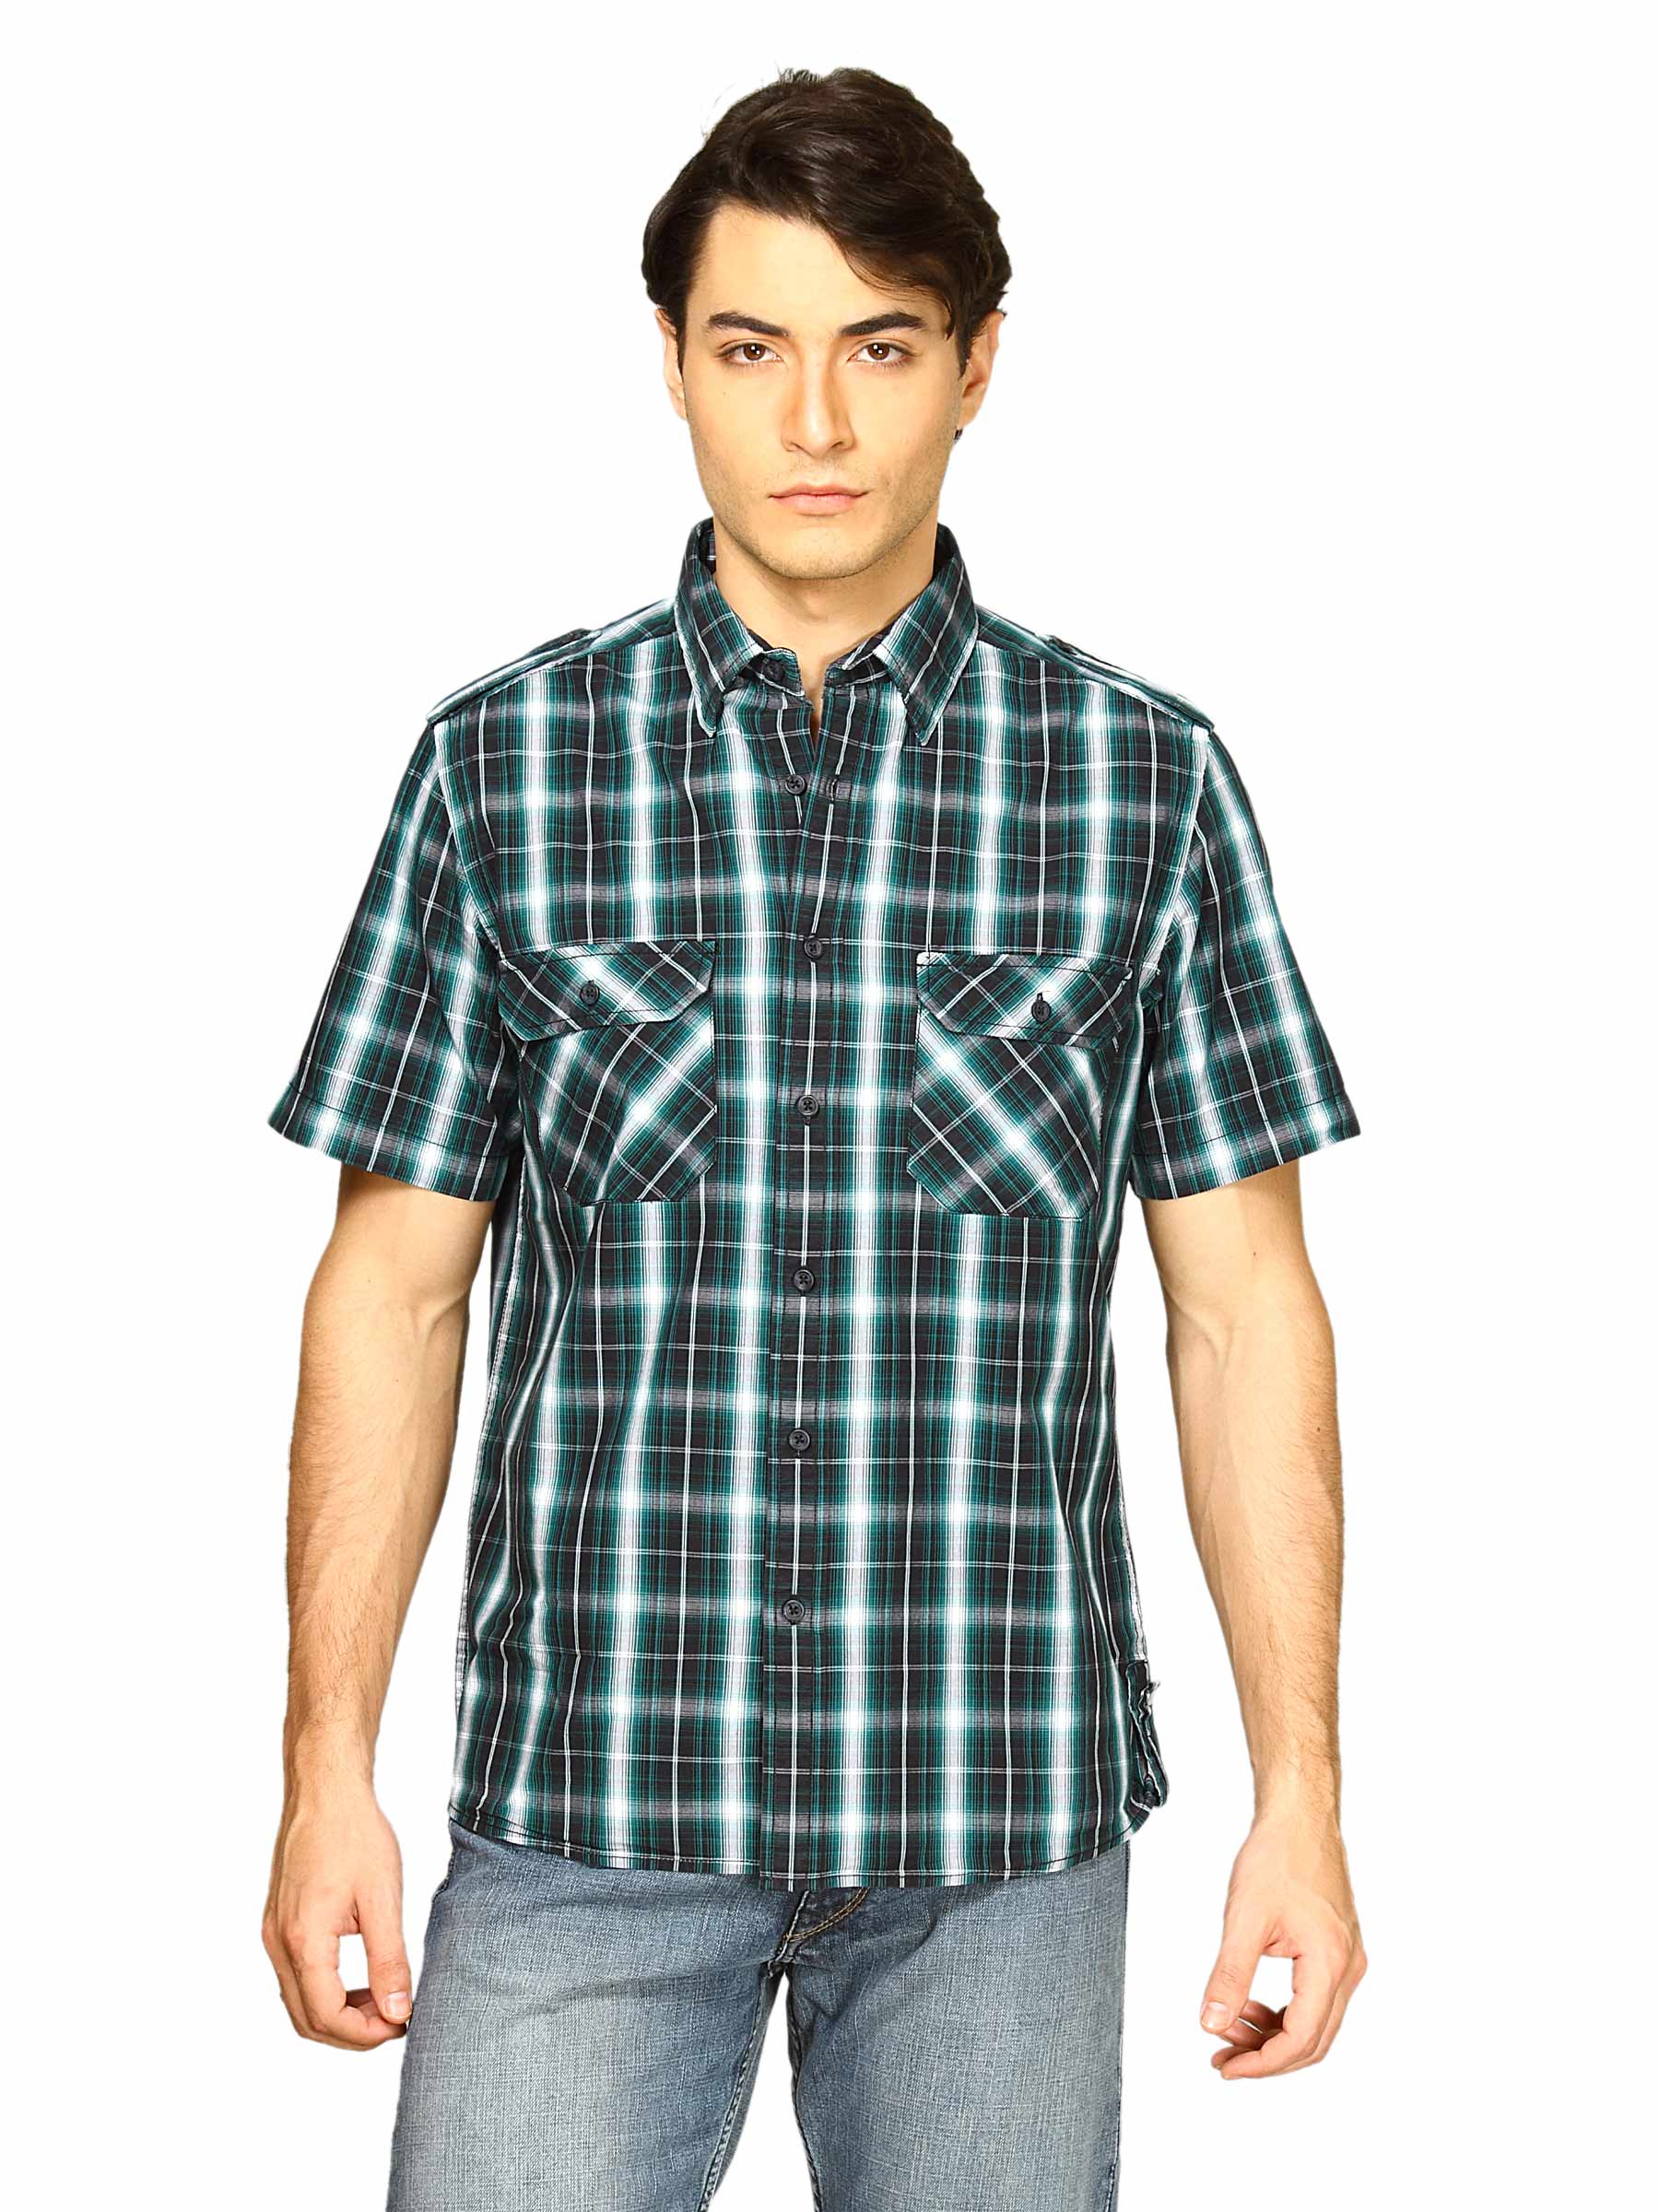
Indigo Nation Men Checks  Green Shirt
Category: Apparel / Topwear / Shirts
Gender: Men
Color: Green
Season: Fall 2011
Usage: Casual